The Girl Who Leapt Through Time (2006 film)

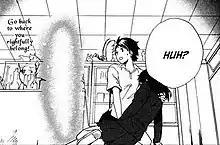
The manga starts with Makoto Konno dreaming about discovering a younger Kazuko Yoshiyama unconscious after having just said farewell to Kazuo Fukamachi.

The film was adapted into a manga by Ranmaru Kotone and was serialised in "Shōnen Ace" a few months before the film's theatrical release. It received a 2009 English-language release for the Australian region with licensing by Bandai Entertainment and distribution by Madman Entertainment. The manga largely follows the same story as the film with some slight differences. Notably, the manga opens differently, with Makoto Konno dreaming of stumbling in on Kazuko Yoshiyama and Kazuo Fukamachi—the main characters of the original novel—parting ways, and ends with an epilogue of a young Kazuko waking up after Kazuo leaves in her proper time.